Timeline of the Euromaidan

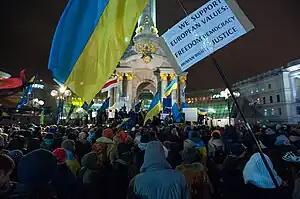
Thousands of Ukrainians are continuing to express support to European integration and protesting against decision of Ukrainian government to refuse signing of association with EU in Vilnius. 27 November 2013. Kyiv, Ukraine.

On 26 and 27 November 2013 Lithuanian Parliament Speaker Loreta Graužinienė and Polish Sejm Member Marcin Święcicki spoke to the protesters at Maidan Nezalezhnosti. Musical acts like Ruslana put on performances for demonstrators on Maidan Nezalezhnosti. On 27 November it was reported that the Kharkiv Polytechnical Institute staff allegedly checked class attendance, threatening truant students who attend the pro-EU rallies in Kyiv with expulsion. In other universities, administrators forbade students from joining pro-EU protests, posting political commentary to social media networks, and wearing Ukraine-EU ribbons. According to Euronews the protesters in Kyiv numbered ten thousand people, many of them students.